Life – National Party

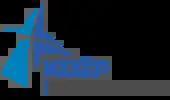
Logo of KDŽP before 2021

The split between the Christian Democratic Movement (KDH) and the KDŽP was sparked by a dispute between the presidency of the party and its member Peter Molda. Molda wanted the right to life to be a condition for any future KDH participation in government, a move which was not permitted by the more liberal presidency of the KDH. On the 26 April 2018, Molda attacked this move on , a conservative website founded after the 2015 Slovak same-sex marriage referendum, stating "I am amazed that it is said on Christian soil that we will conclude the status quo with the Liberals again" and emphasising that the KDH should be focused on "the question of life". , the president of the KDH, criticised Molda's article on 12 May, with Molda announcing his intent to form a new party the same day.